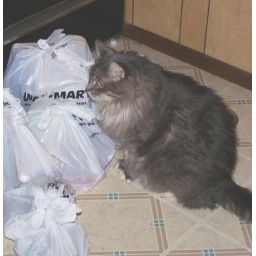
Pj with grocery bags in kitchen 7-12-2008